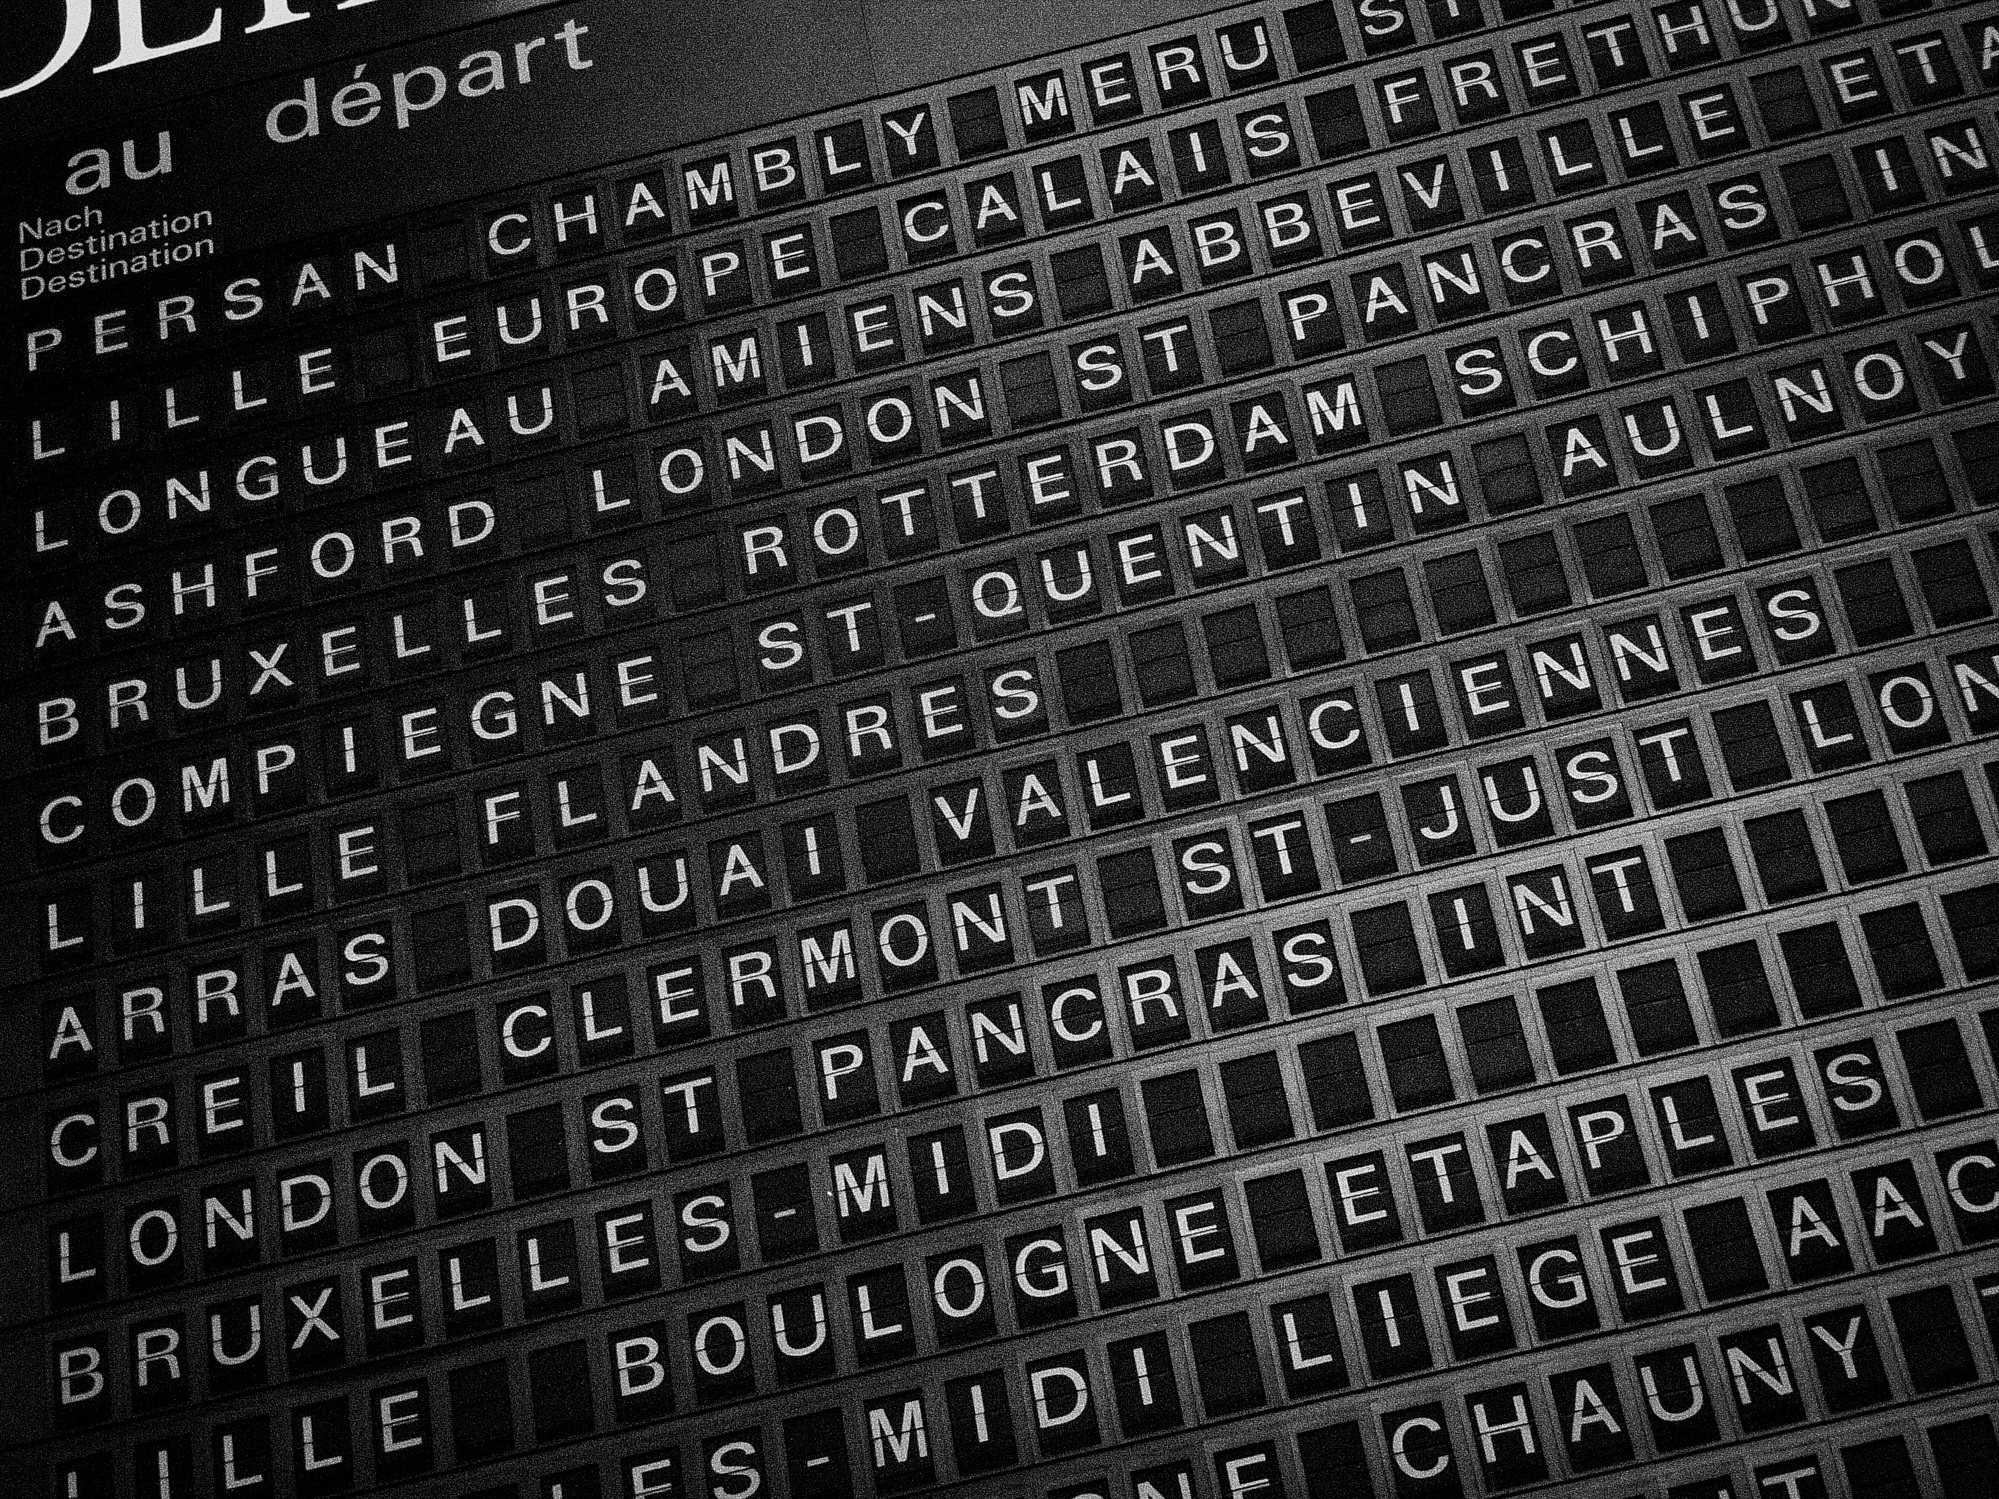
black and white, texture, number, rail, train, travel, transportation, transport, line, journey, traveler, station, black, monochrome, font, text, shape, screenshot, destinations, monochrome photography